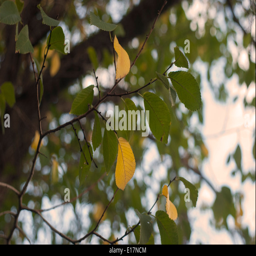
biological genus leaves on a branch in autumn